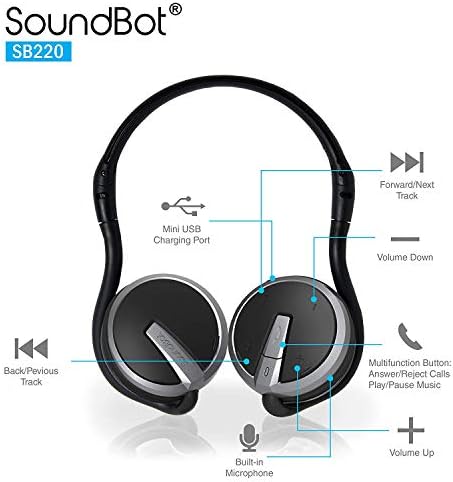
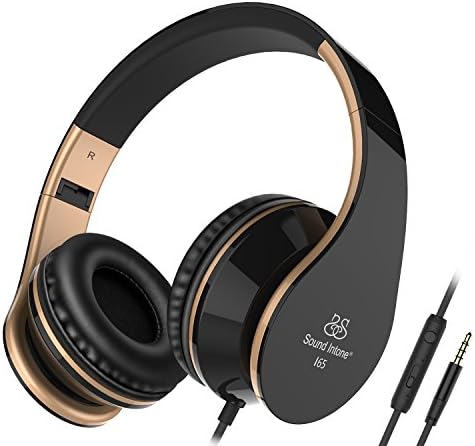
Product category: headphones
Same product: no